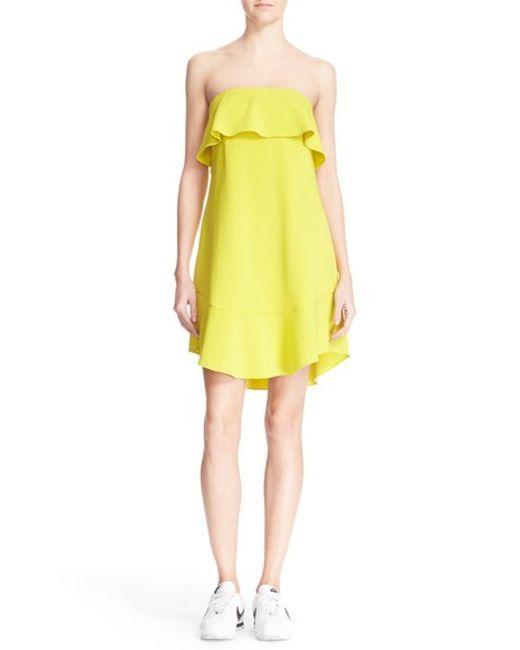
Gelbes Kleid mit Falten, um zwei Teile zu simulieren